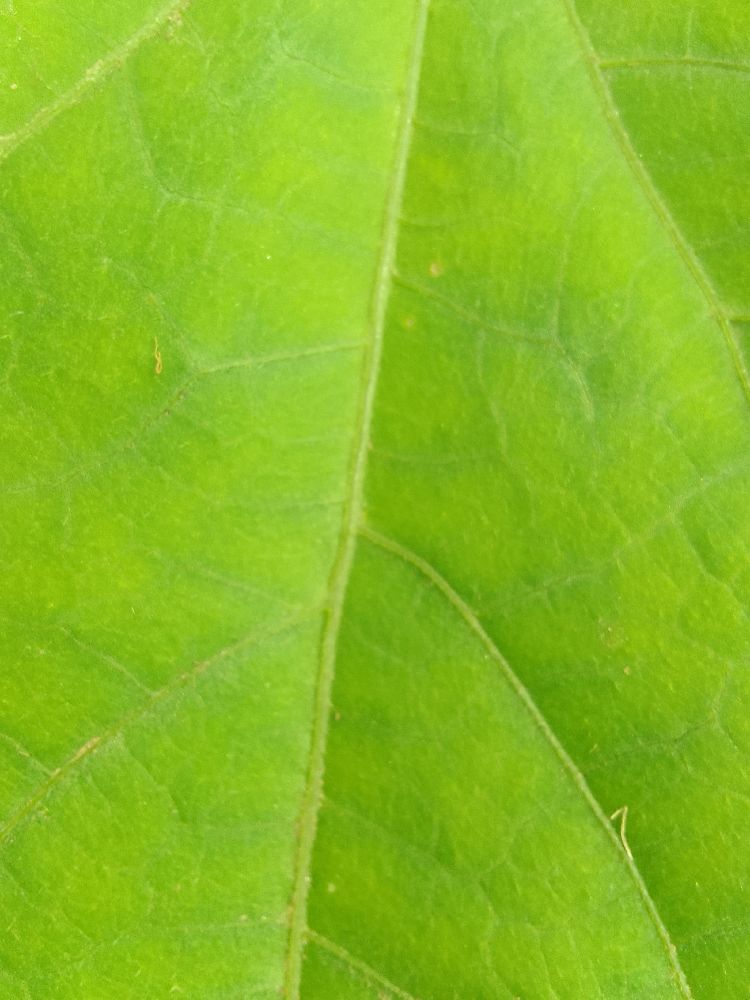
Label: healthy